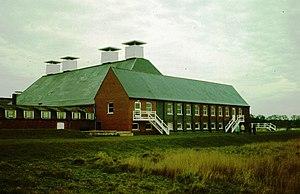
Snape Maltings est un complexe dévolu aux arts sur les bords de la rivière Alde à Snape, Suffolk, au Royaume-Uni. Il est réputé pour sa salle de concert qui est chaque année au mois de juin, le lieu principal du festival d'Aldeburgh. La fonction initiale des Maltings était le brassage du malt de l'orge, pour la fabrication de la bière ; l'orge, une fois malté, était envoyé à Londres et exporté vers l'Europe continentale. Aujourd'hui, une collection de boutiques, de galeries, de restaurants et de la salles de concerts remplissent les anciens bâtiments.